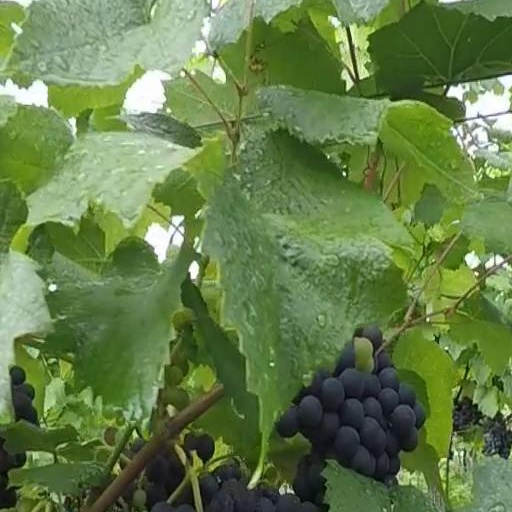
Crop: grape